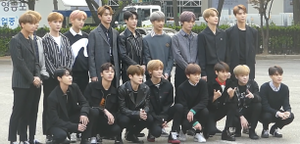
NCT est un boys band sud-coréen de K-pop, formé à partir de janvier 2016 par SM Entertainment. Leur nom suit le projet de l'Hallyu et signifie « Neo Culture Technology », un terme inventé par Lee Soo-man, fondateur de SM Entertainment, qui décrit le concept du groupe comme un groupe ayant un nombre illimité de membres. Ces membres sont divisés en plusieurs unités basées dans diverses villes du monde entier. Depuis l'introduction initiale du groupe par le fondateur de leur label natif en janvier 2016, le groupe est maintenant composé, en janvier 2019, de vingt-et-un membres se prénommant Taeil, Johnny, Taeyong, Yuta, Kun, Doyoung, Ten, Jaehyun, Winwin, Jungwoo, Lucas, Mark, Xiaojun, Hendery, Renjun, Jeno, Haechan, Jaemin, Yangyang, Chenle et Jisung. Leurs âges sont compris entre la fin de l'adolescence au milieu de la vingtaine. Ces membres participent à un total de quatre sous-unités différentes.